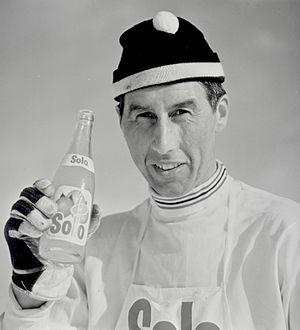
Harald Grønningen, né le 9 octobre 1934 à Lensvik et mort le 26 août 2016 dans sa ville natale, est un ancien fondeur norvégien.